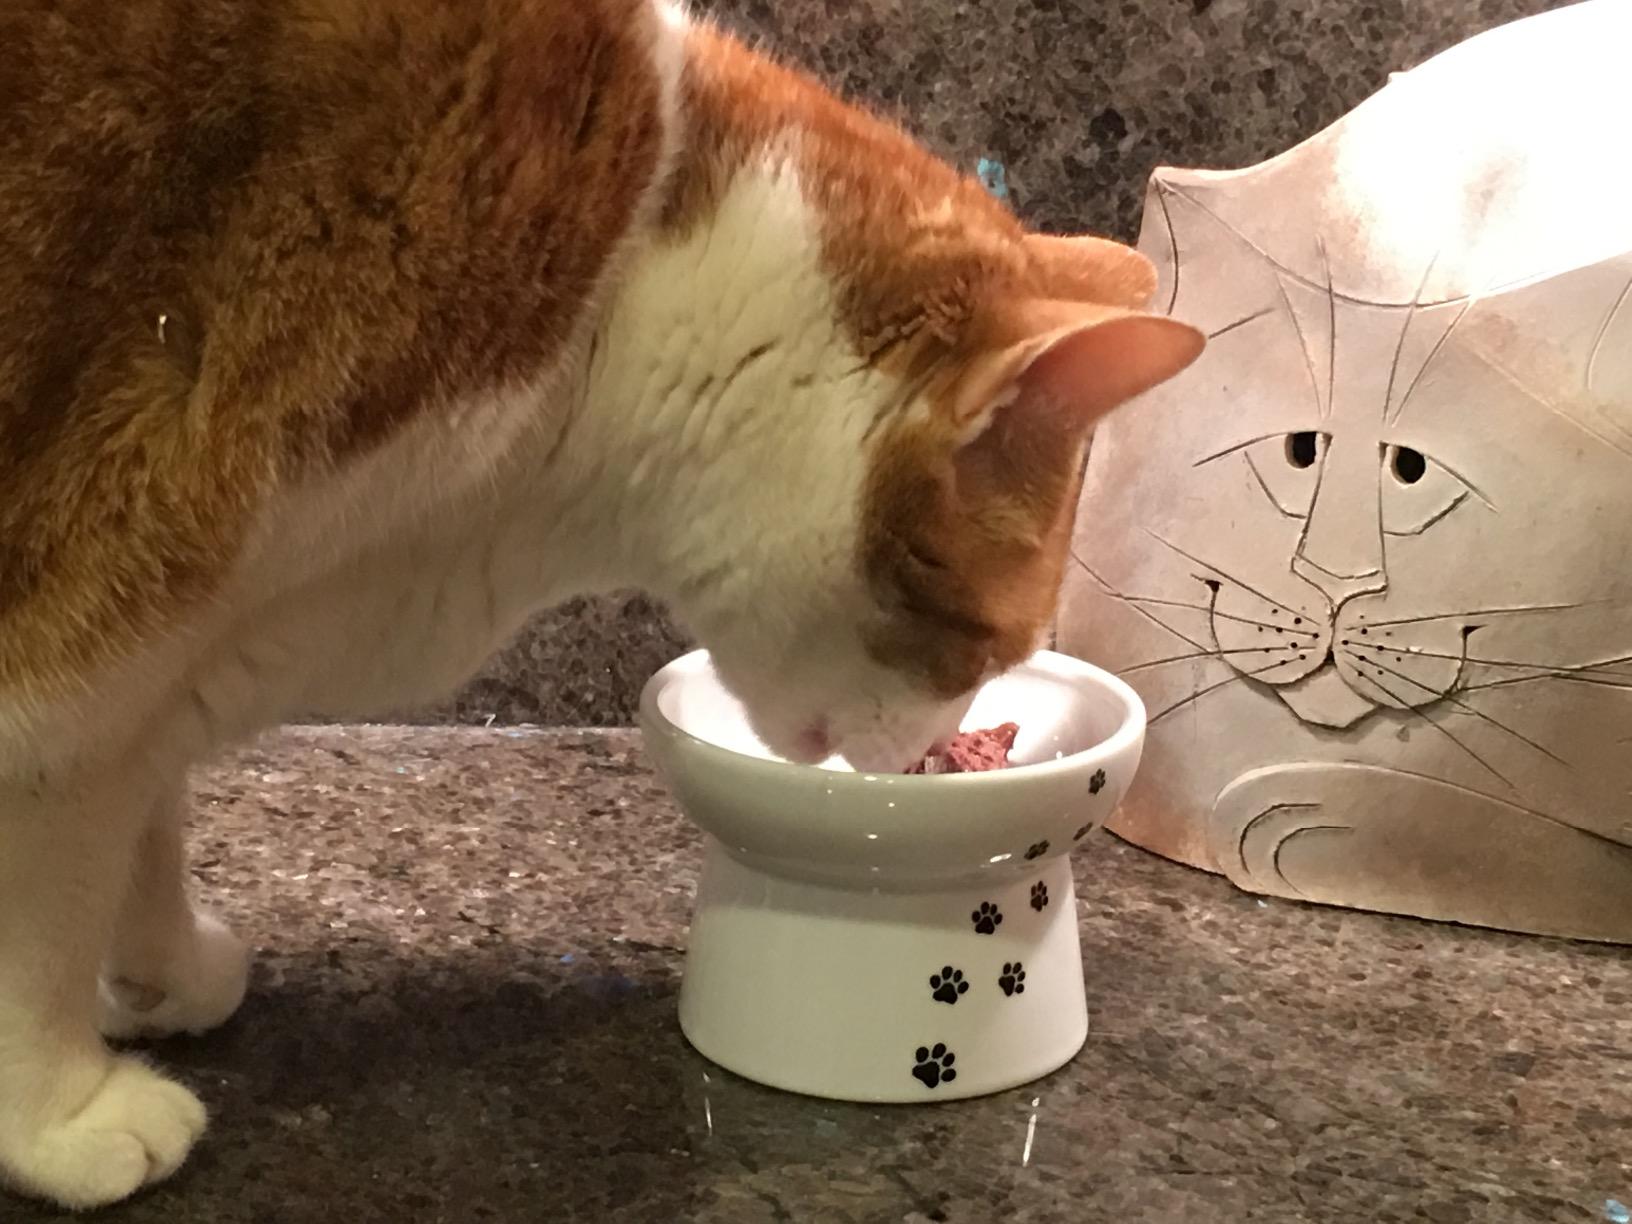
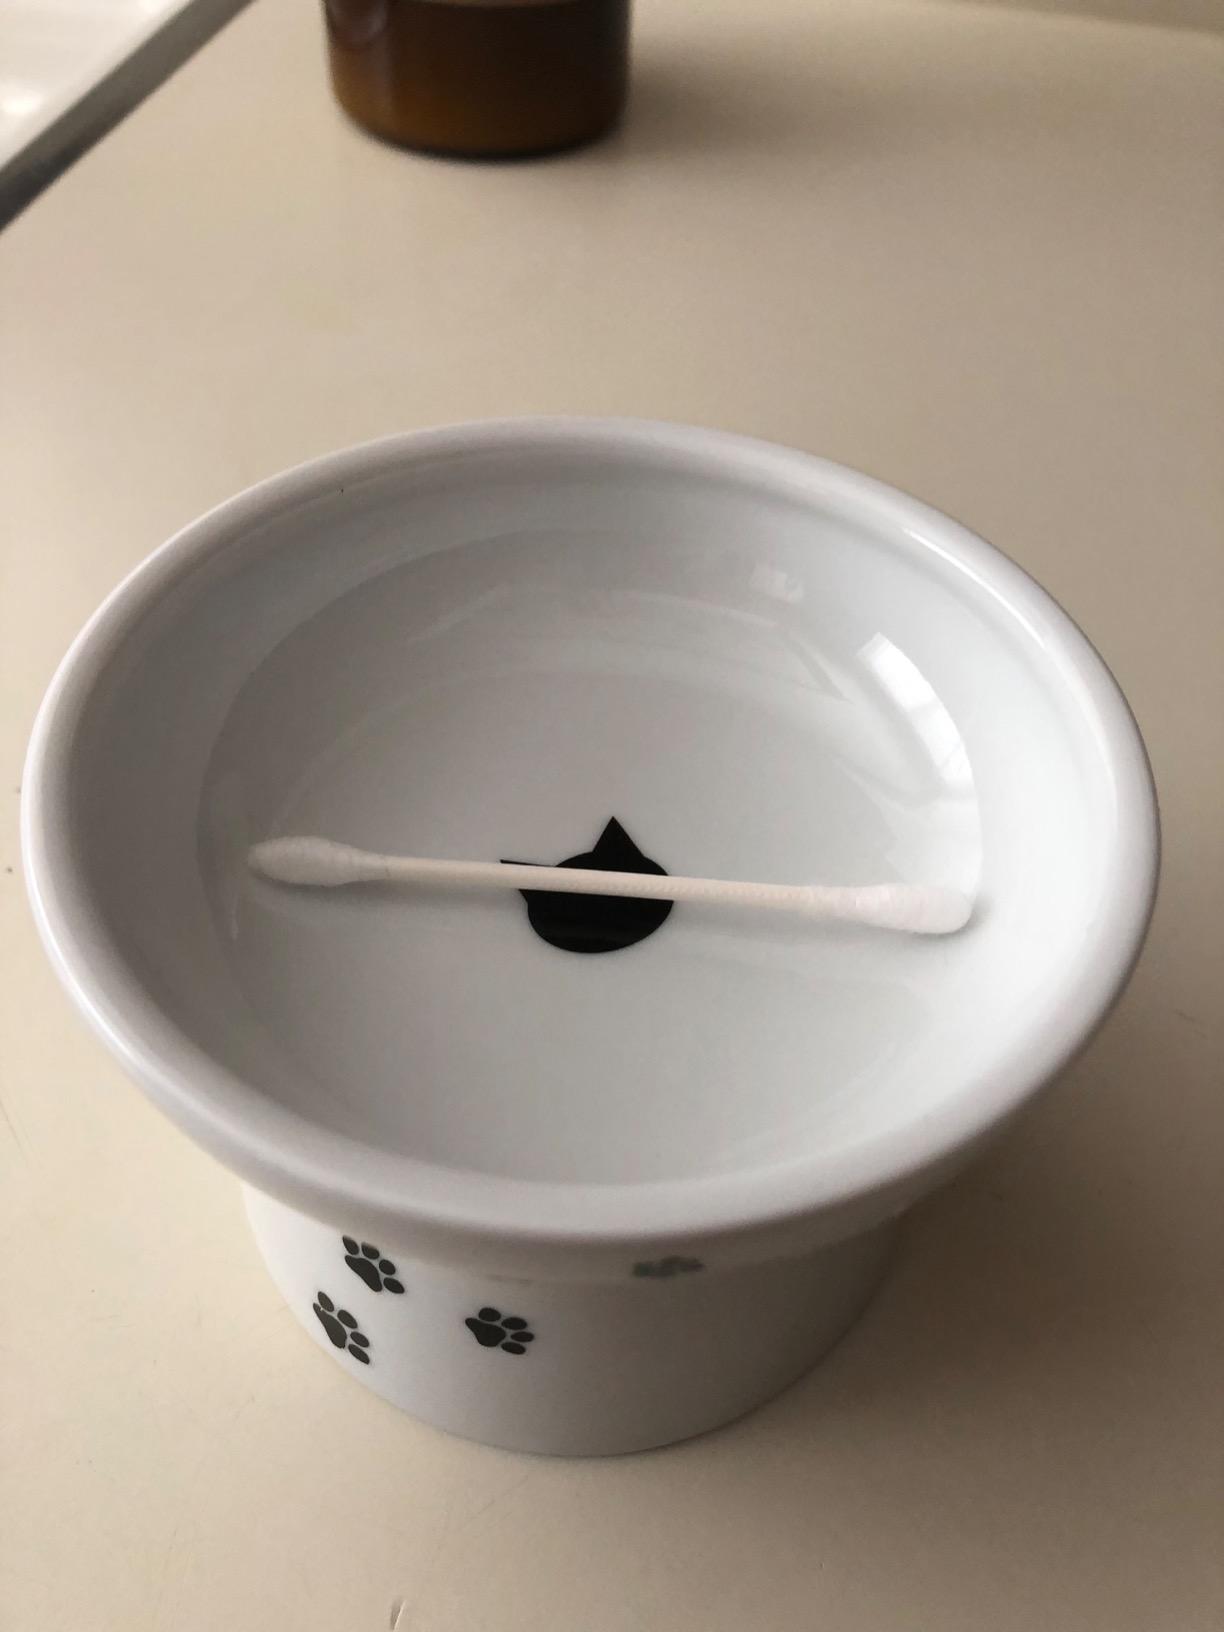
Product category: items_bowl
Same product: yes